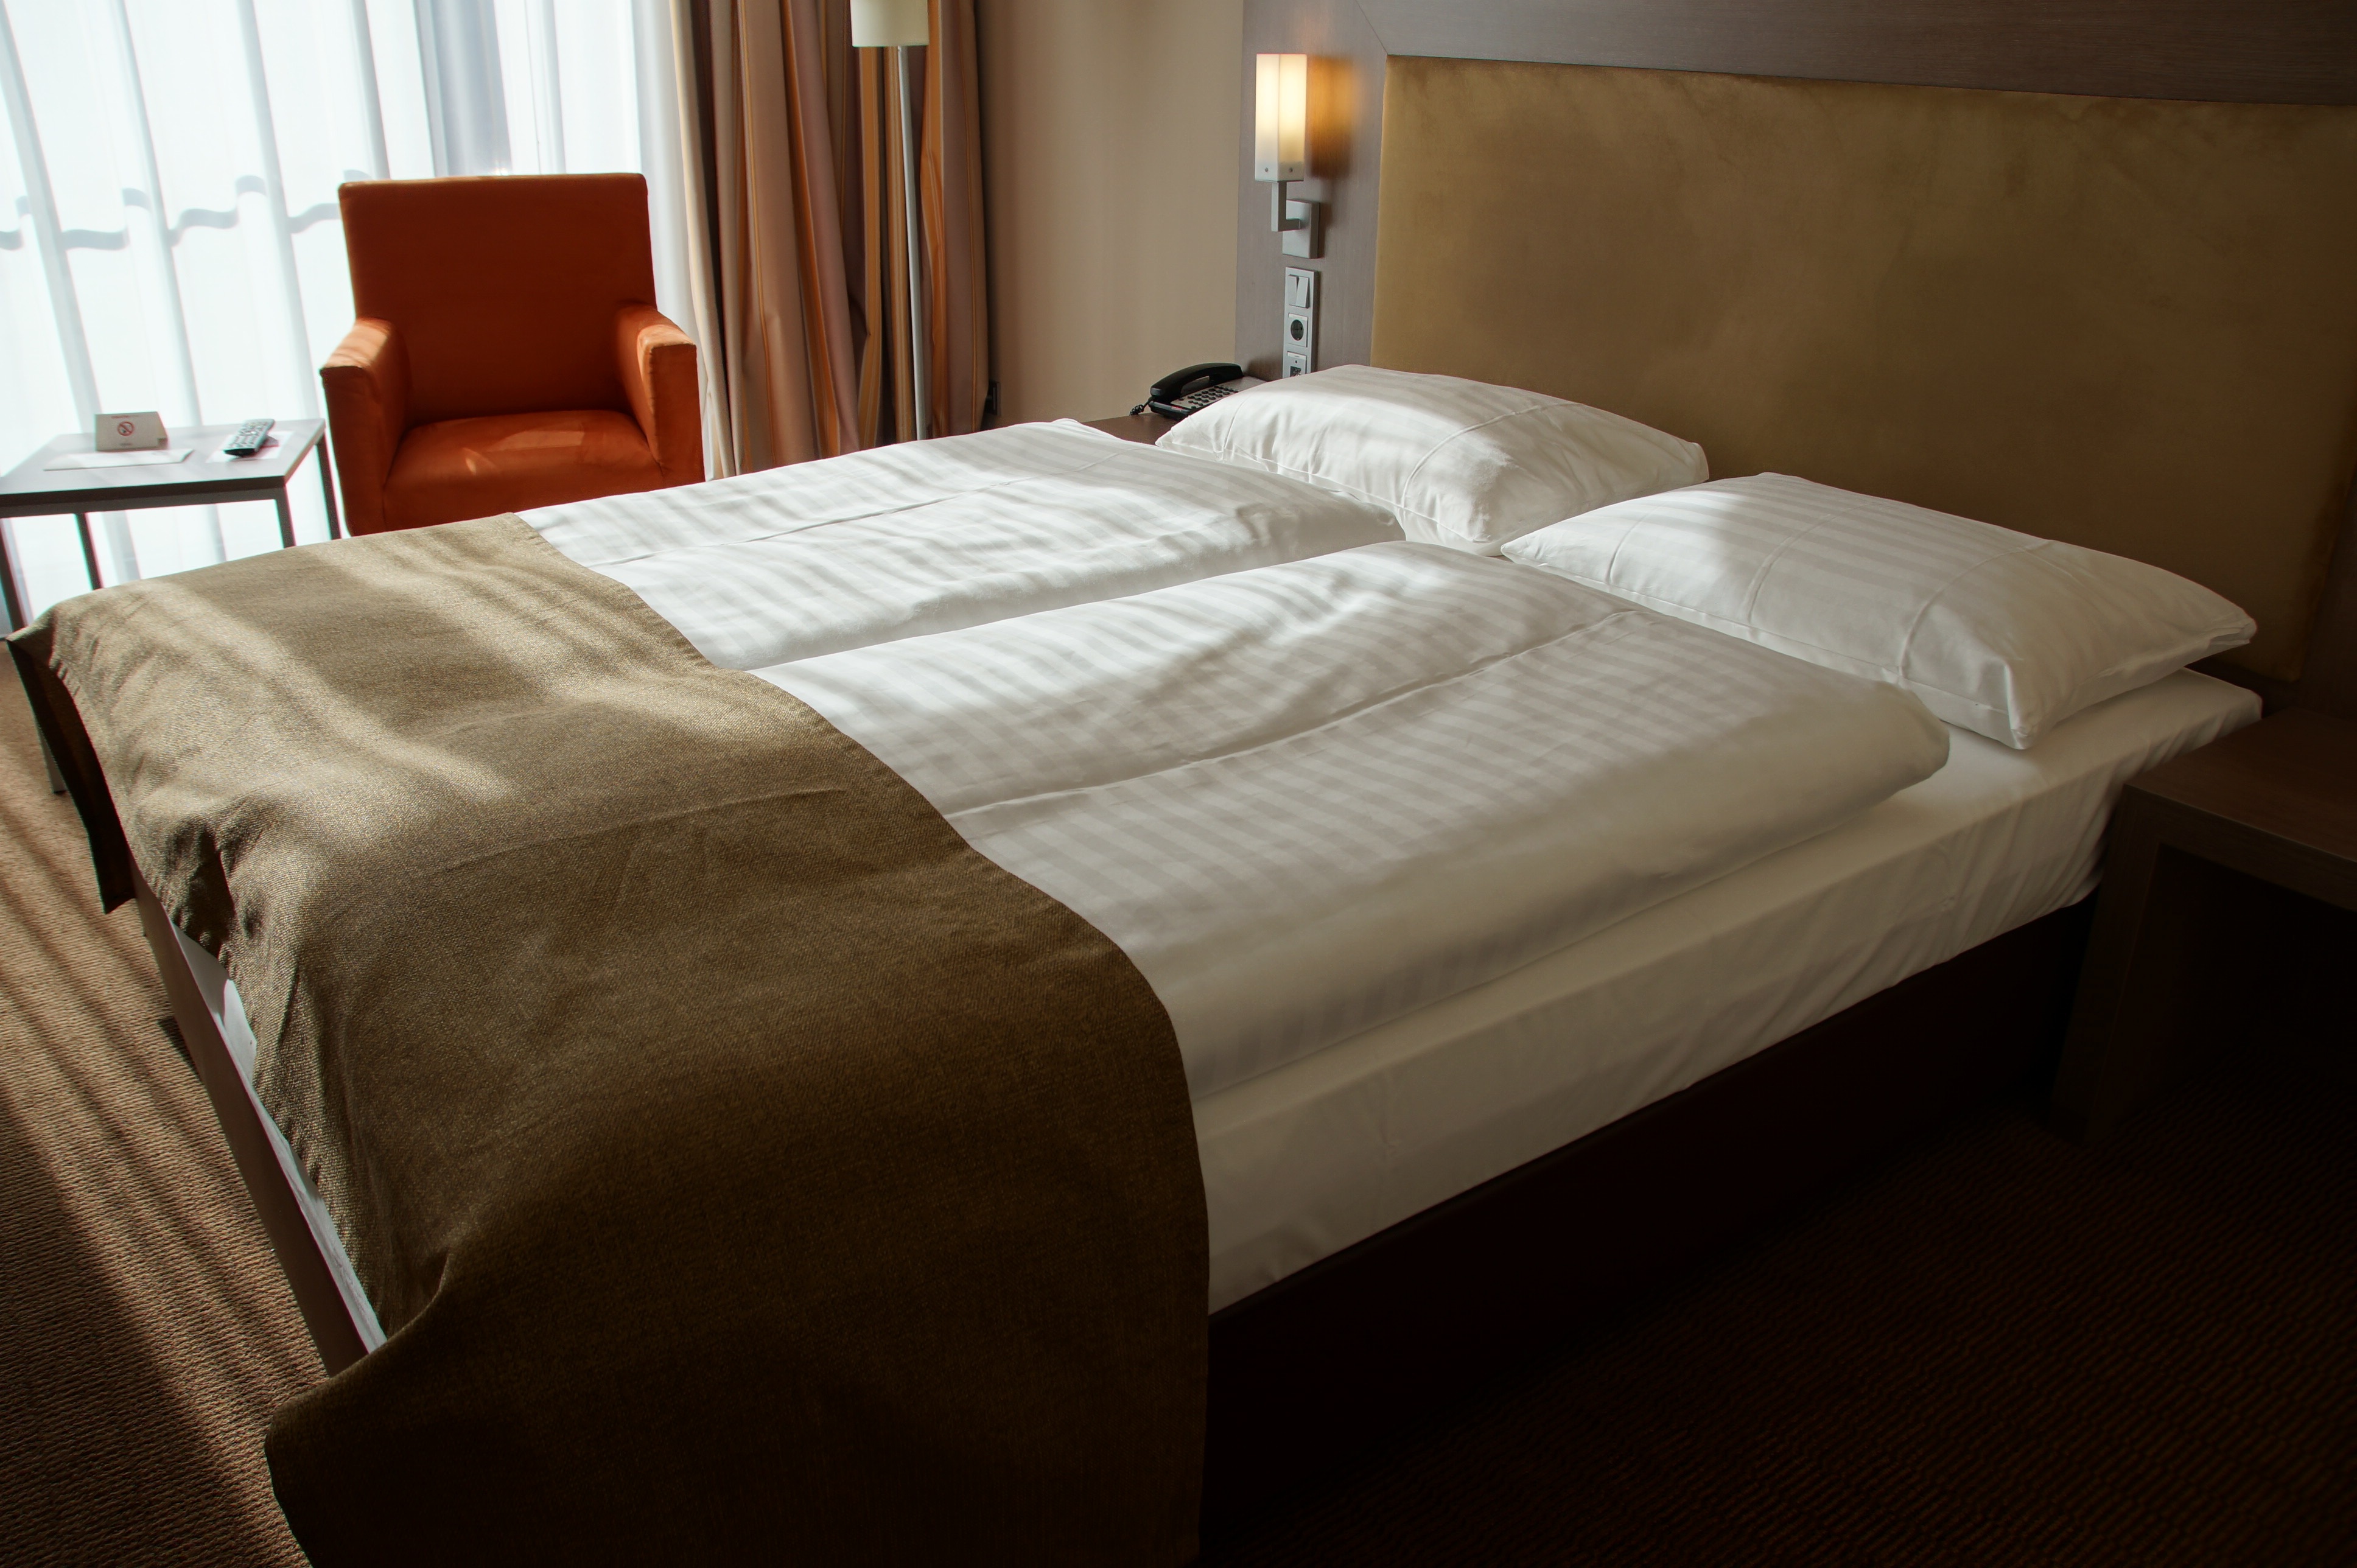
floor, cottage, furniture, room, bedroom, apartment, sleep, bed, suite, double bed, bed sheet, hotel room, bed frame, room hotel